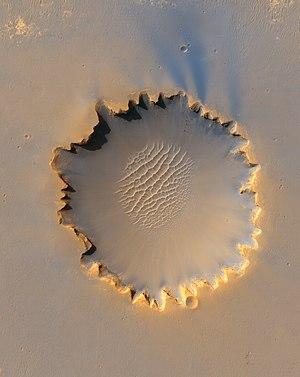
Opportunity, alias MER-B, est la deuxième astromobile de la mission Mars Exploration Rover de l'agence spatiale américaine, la NASA, lancé vers la planète Mars en 2003. L'engin qui s'est posé sur Mars le 25 janvier 2004 dans la région équatoriale de Terra Meridiani avait pour but d'étudier la géologie de Mars et de déterminer en particulier le rôle joué par l'eau dans l'histoire de la planète. Sa mission qui devait durer 90 jours s'est achevée officiellement en février 2019. Cette durée de vie beaucoup plus longue que celle de son jumeau Spirit lui a permis de parcourir 45,16 km et de largement dépasser les objectifs scientifiques assignés.
Victoria est un cratère d'impact situé sur Mars, à 2.05°S et 5.50°W dans Meridiani Planum. Il a été visité de 2006 à 2008 par le rover Opportunity, du programme Mars Exploration Rover. Depuis son atterrissage en 2004 et jusqu'au 10 juin 2018, cet engin est piloté par les techniciens du Jet Propulsion Laboratory, situé à Passadena en Californie.